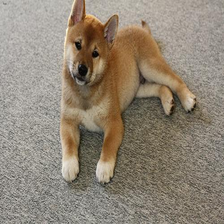
Species: dog
Breed: shiba inu